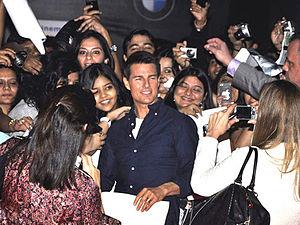
Mission impossible : Protocole Fantôme est un film américain réalisé par Brad Bird, sorti en 2011.